The Primrose Path (1925 film)

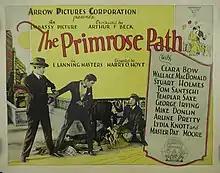

The Primrose Path is a 1925 American silent drama film directed by Harry O. Hoyt and starring Wallace MacDonald, Clara Bow and Arline Pretty.